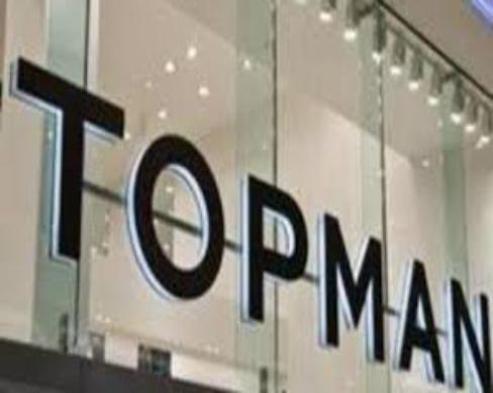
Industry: Clothes